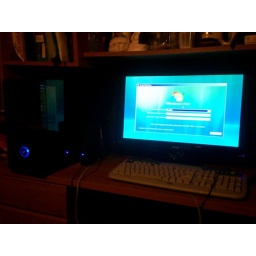
The damn tower is so shiny that the monitor reflects in it!